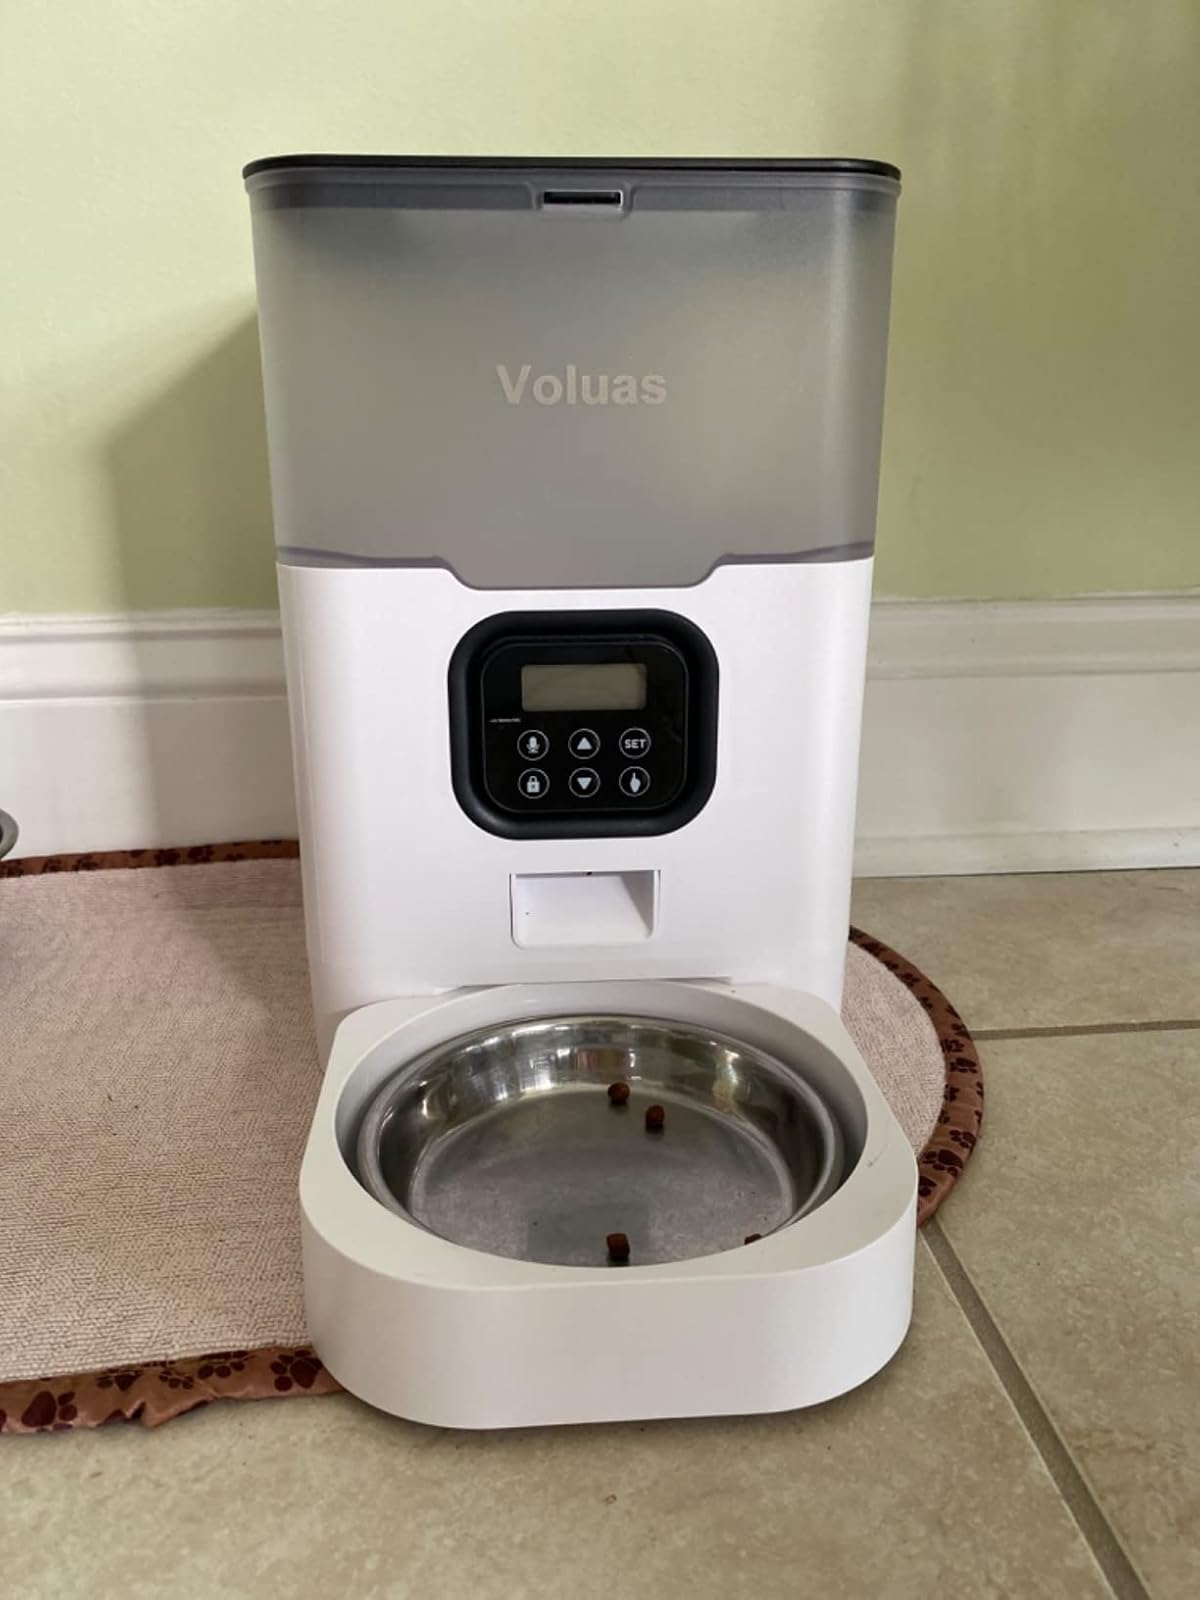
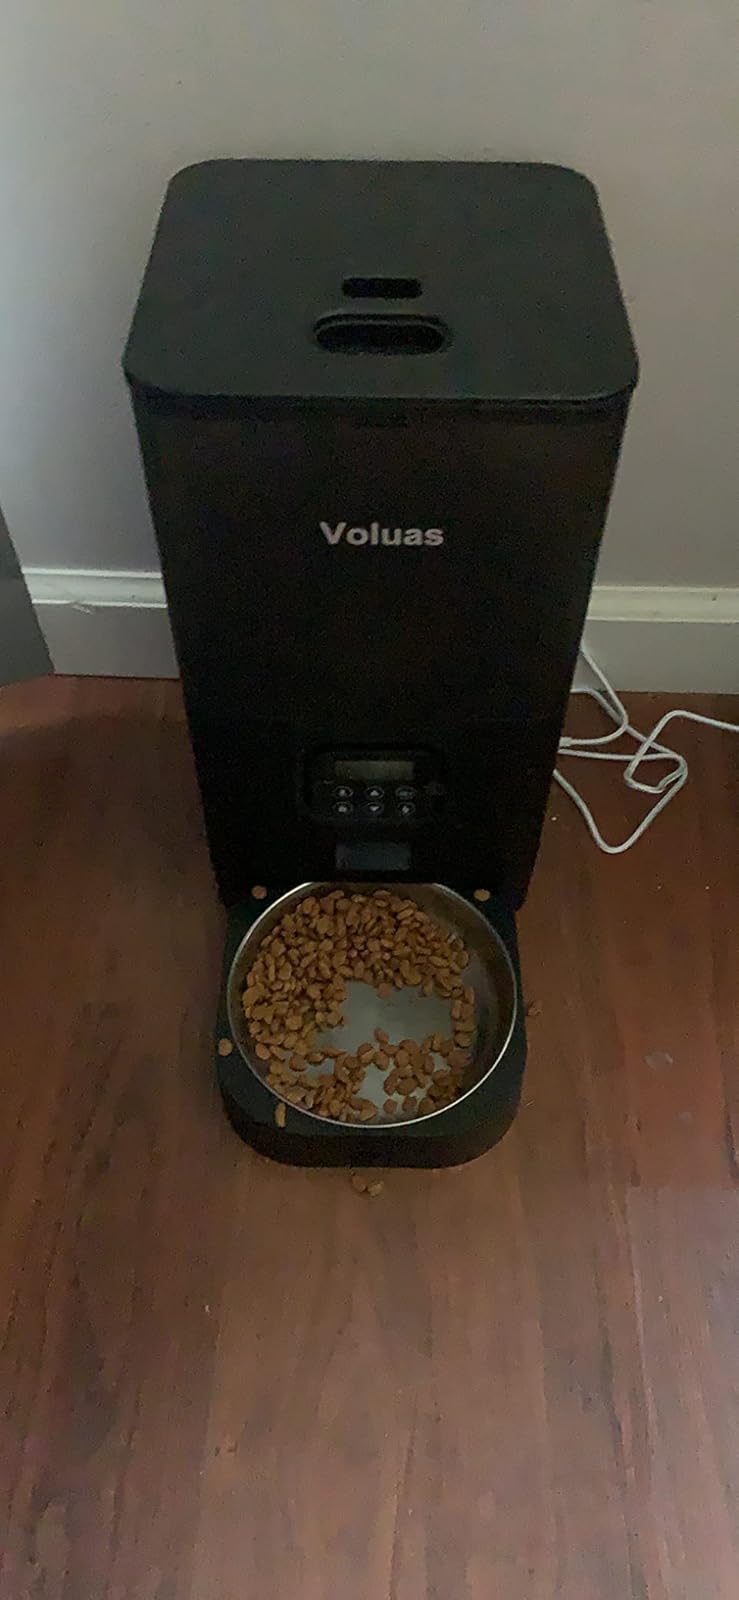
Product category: items_feeder
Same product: no